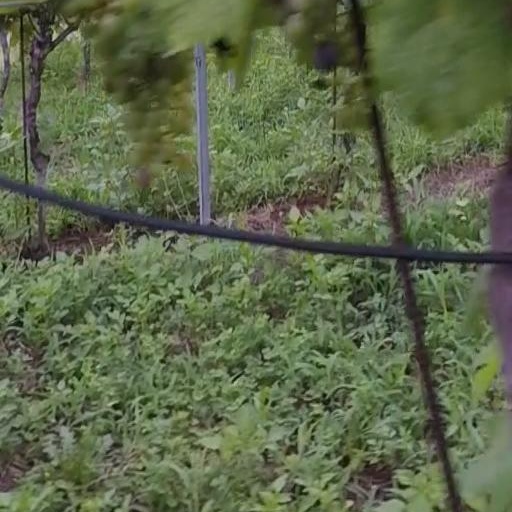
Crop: grape